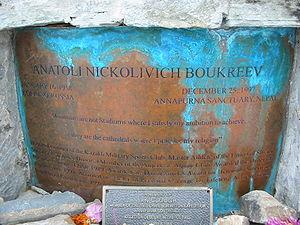
Anatoli Nikolaïevitch Boukreïev, né le 16 janvier 1958 à Korkino et décédé le 25 décembre 1997 dans l'Annapurna, est un alpiniste et guide de haute montagne kazakh.